An Account of Capers

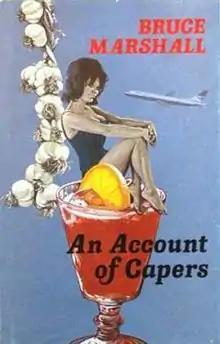
First UK edition

An Account of Capers is a novel by Scottish writer Bruce Marshall. His last book, it was published posthumously in 1988.